Sriram Raghavan

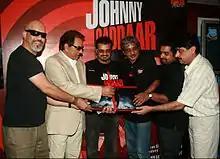
Raghavan along with composers Shankar–Ehsaan–Loy and actor Dharmendra at the music launch of "Johnny Gaddaar"

Raghavan later went on to direct another thriller, "Johnny Gaddaar", which marked the debut of Neil Nitin Mukesh. The film was positively received by critics, though it didn't fare well at the box office; it has since been considered a cult classic. His third film was the spy thriller "Agent Vinod" which is not a remake of the 1977 action film of the same name Starring Saif Ali Khan as the titular character alongside Kareena Kapoor, it received mixed reviews from critics and failed at the box office.